Edmund Beckett, 1st Baron Grimthorpe

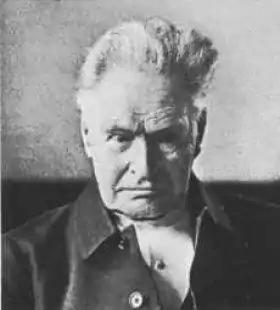

Edmund Beckett, 1st Baron Grimthorpe, (12 May 1816 – 29 April 1905), known previously as Sir Edmund Beckett, 5th Baronet and Edmund Beckett Denison, was an English lawyer, mechanician, and controversialist, as well as a noted horologist and architect.